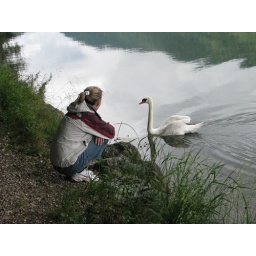
Vicky & swan at lake below castle